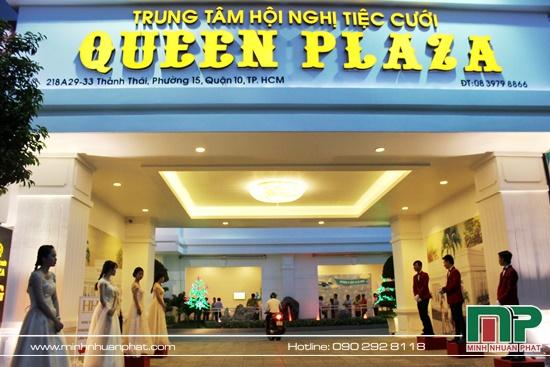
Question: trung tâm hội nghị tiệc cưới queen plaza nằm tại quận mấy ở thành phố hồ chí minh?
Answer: quận 10